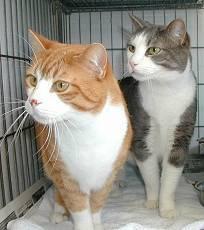
cat